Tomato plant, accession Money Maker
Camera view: horizontal (90 deg, fisheye); turntable rotation: 90 degrees
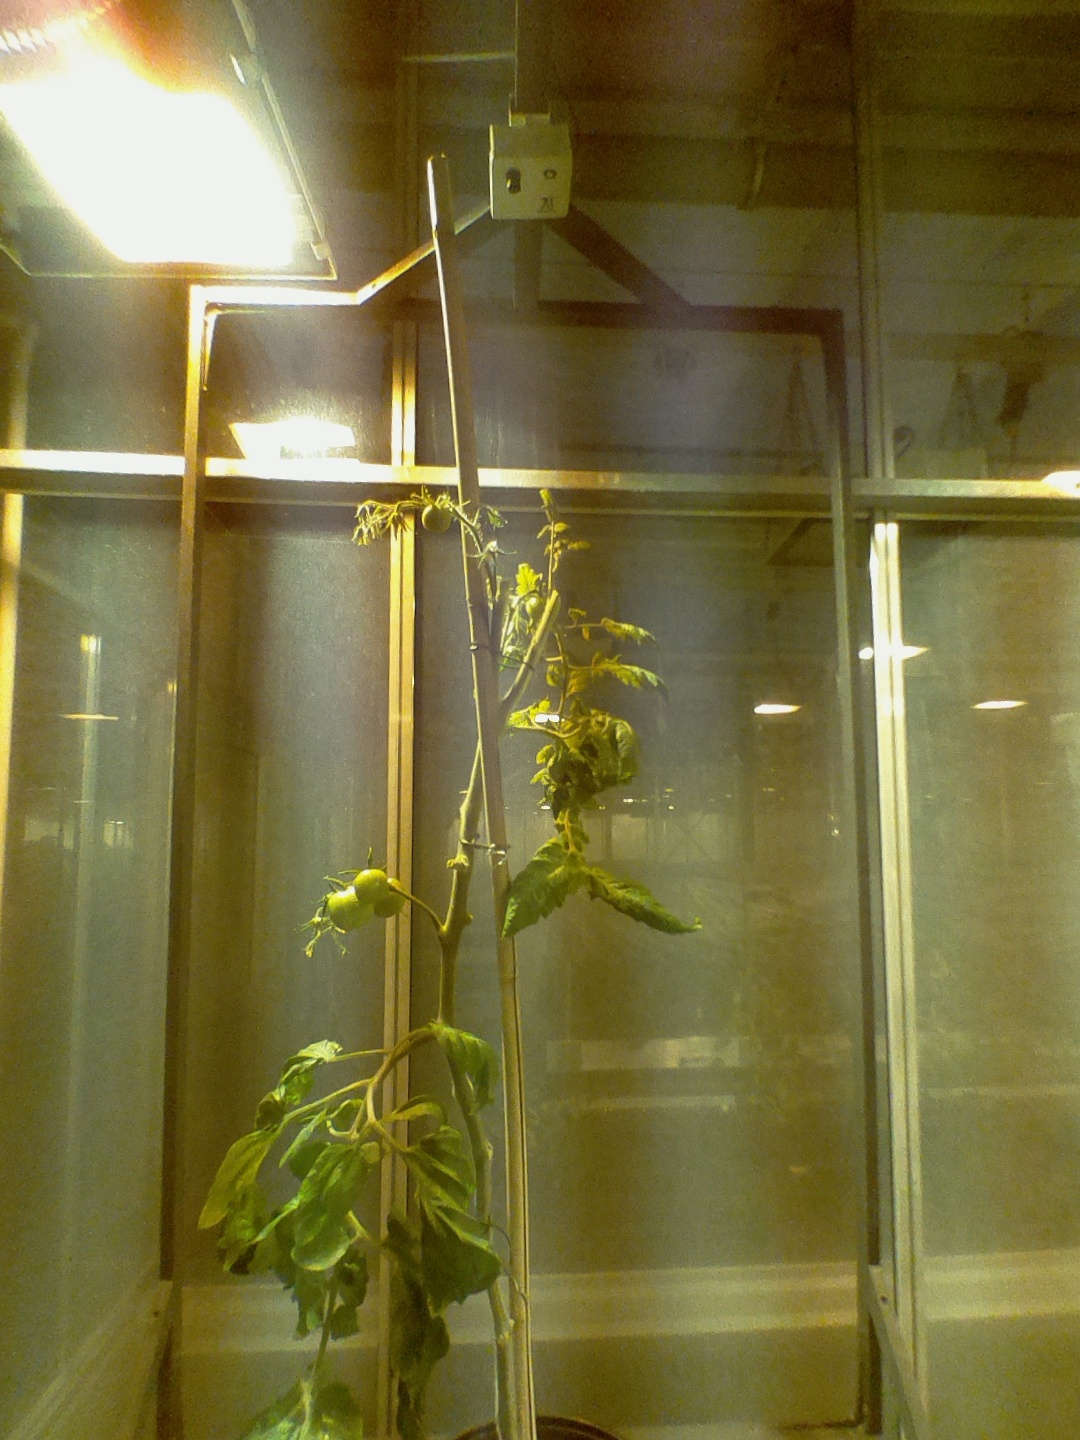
BBCH growth stage 76: 60%-70% of final fruit size